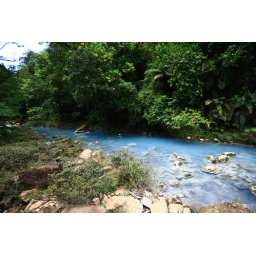
The water of the river is colored by the minerals of Volcan Tenorio